Jon Gallagher

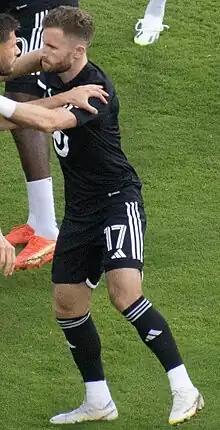
Gallagher before the 2023 MLS All-Star Game

Jon Gallagher (born 23 February 1996) is an Irish professional footballer who plays as a forward for Major League Soccer club Austin FC. He can also play as a right-back or midfielder.